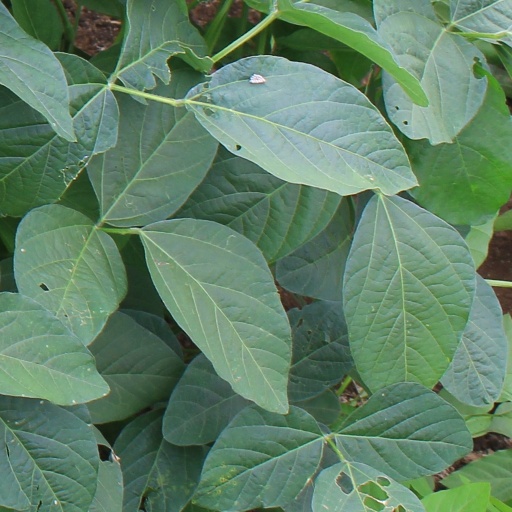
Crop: soybean